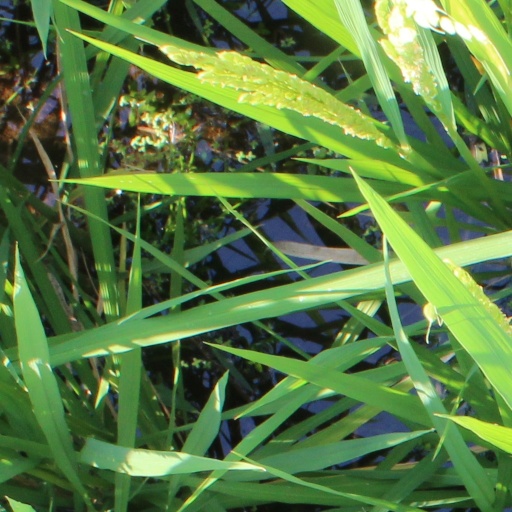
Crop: rice